Graffiti (Palm OS)

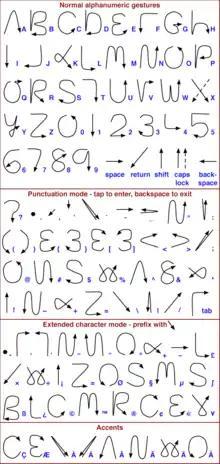
Gestures used by original Palm OS handheld computers

Graffiti is an essentially single-stroke shorthand handwriting recognition system used in PDAs based on the Palm OS. Graffiti was originally written by Palm, Inc. as the recognition system for GEOS-based devices such as HP's OmniGo 100 and 120 or the Magic Cap-line and was available as an alternate recognition system for the Apple Newton MessagePad, when NewtonOS 1.0 could not recognize handwriting very well. Graffiti also runs on the Windows Mobile platform, where it is called "Block Recognizer", and on the Symbian UIQ platform as the default recognizer and was available for Casio's Zoomer PDA.